Fine Dead Girls

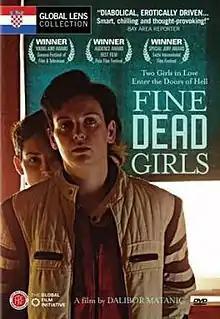
English-language DVD cover released by the Global Film Initiative

Fine Dead Girls (also distributed internationally as Nice Dead Girls) is a 2002 Croatian drama film that premiered in July 2002, at the Pula Film Festival. The film has been named one of the best Croatian films since Croatia's independence. It caught much attention due to its controversial, provocative themes.